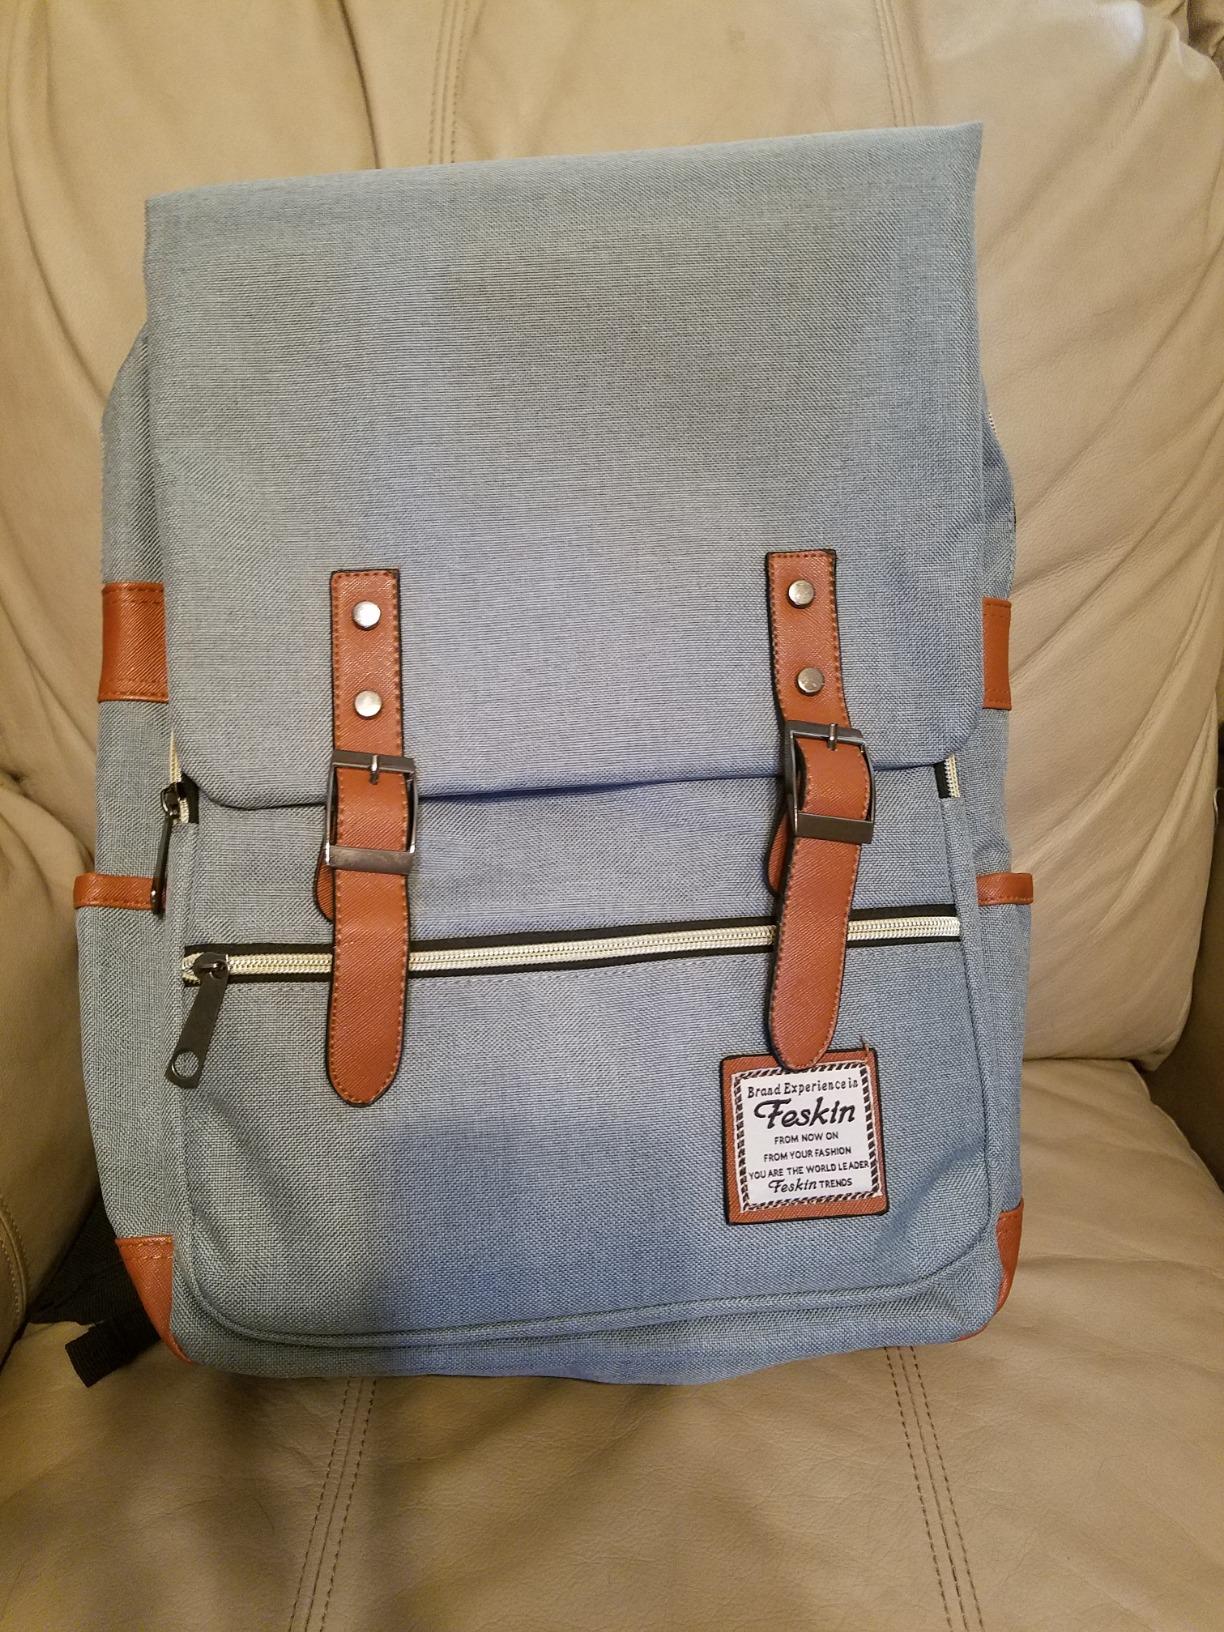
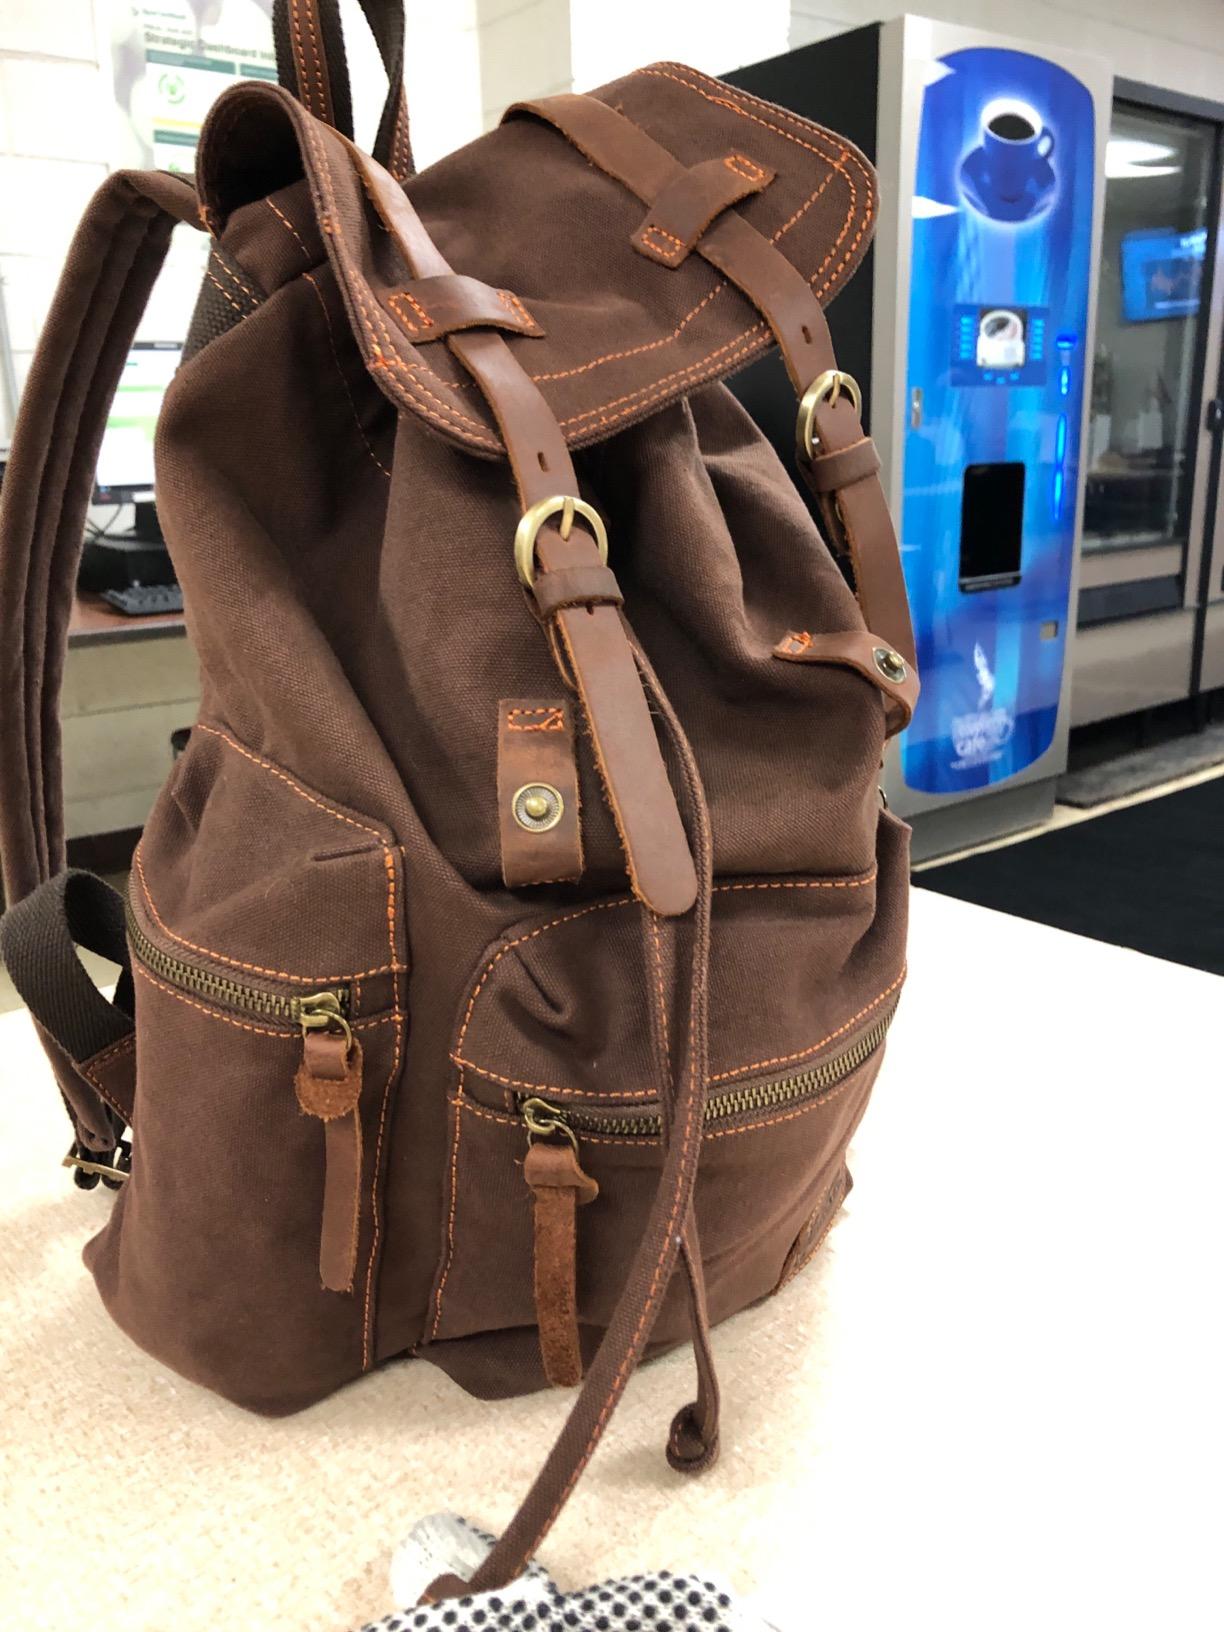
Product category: bag
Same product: no